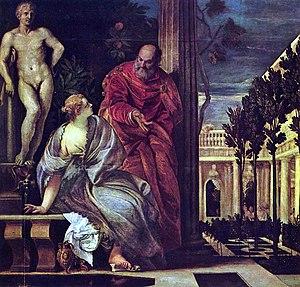
Cet article répertorie les peintres majeurs et le nombre de leurs peintures faisant partie de la collection de peintures du musée des Beaux-Arts de Lyon, qui est exposée dans les trente-cinq salles du département des peintures du musée. Plus de sept cents peintures, sur les près de deux mille que possède le musée, sont exposées en permanence. Répondant à la visée encyclopédique du musée des Beaux-Arts de Lyon, ces peintures couvrent une large période allant du XIVᵉ siècle à nos jours et illustrent la plupart des courants picturaux européens, offrant un bon panorama de la peinture en Europe à travers les âges. Les artistes sont regroupés par écoles ou nationalités.
Bethsabée est l'épouse d'Urie le Hittite puis du roi David. Elle est la mère d'un enfant non nommé, de Salomon, Samoua, Sobab et Nathan. Son personnage apparaît dans le Deuxième Livre de Samuel, au chapitre 11, et dans le premier chapitre du livre des Rois.